Lanterns of the Dead

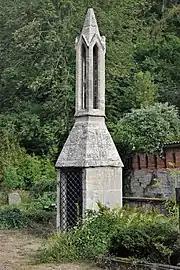
Lantern of the Dead in Schulpforte, Germany

In Germany, lanterns of the dead had been known since the 13th century, especially in southern and southwestern parts of the country. In addition to columns with lantern-like attachments, funerary lanterns were also found on buttresses of churches. In the 16th century, the lanterns gradually fell into disuse. However, the custom lives on in the grave candles that are still placed today, for example, on All Souls' Day.